Jan Lacina

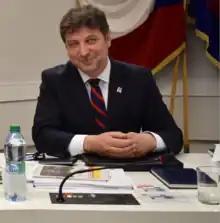
Jan Lacina during the Prague 6 Council session

Jan Lacina (born 25 January 1970) is a Czech politician, since October 2022 Councillor of Prague 6 district, and since October 2021 a member of the Chamber of Deputies of the Czech Republic. He is the vice-chairman of the Committee on Science, Education, Culture, Youth and Sports, a member of the Media Affairs Committee, a member of the Standing Committee on the Control of the National Security Office and the Permanent Delegation to the Parliamentary Assembly of the Council of Europe, where he serves in the Committee on Political Affairs and Democracy and the Committee on Culture, Science, Education and Media.